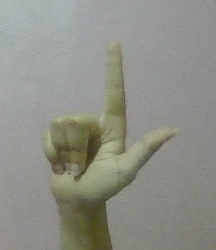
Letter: laam